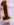
Number: 1